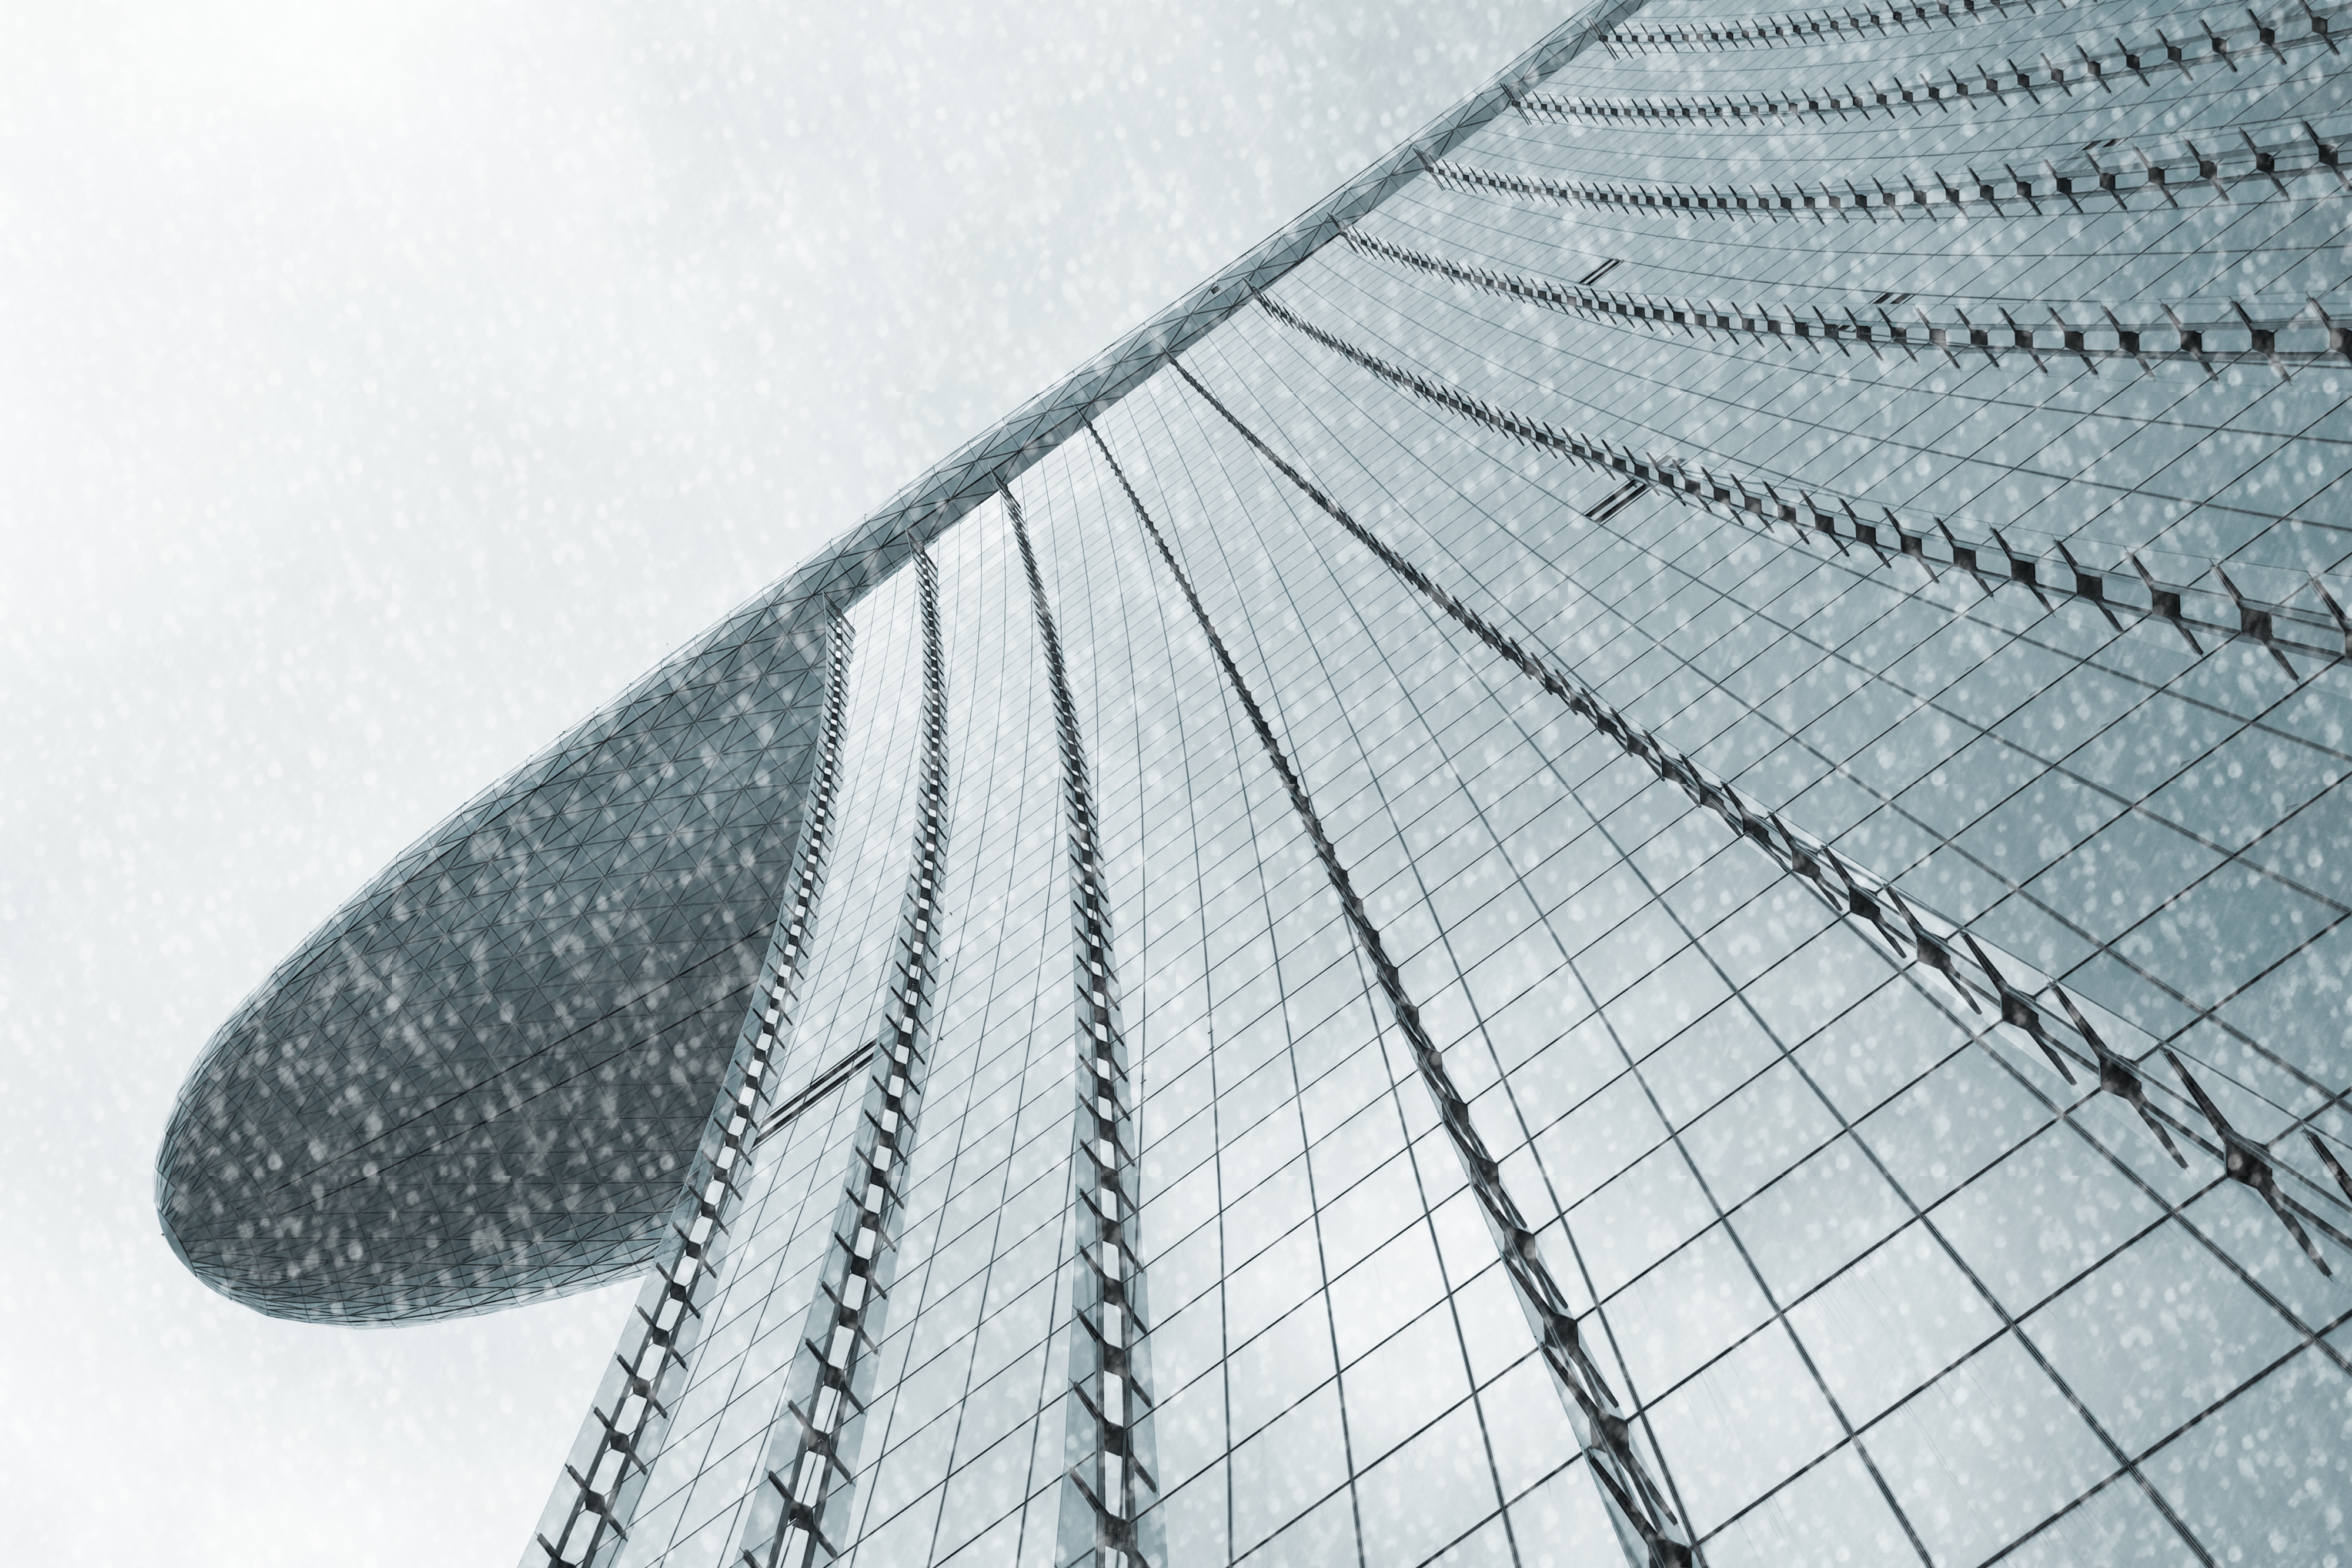
wing, building, line, mast, material, drawing, net, singapore, shape, omdem1, skypark, marinabaysands, snoweffect